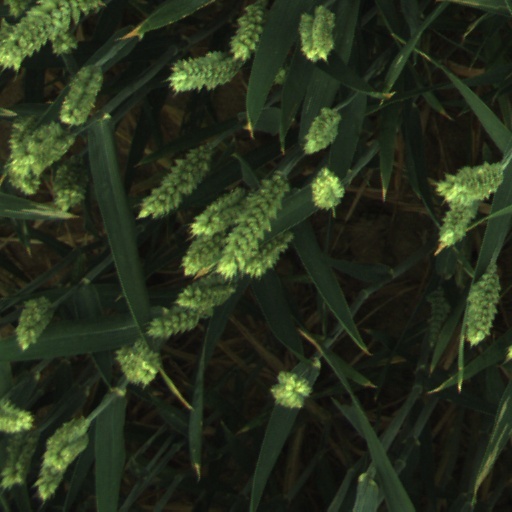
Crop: wheat